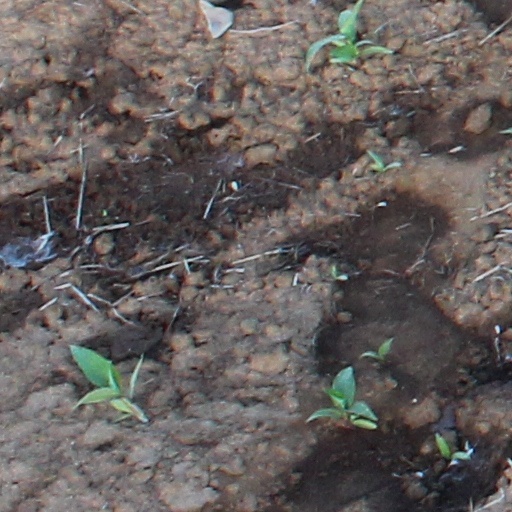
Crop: wheat